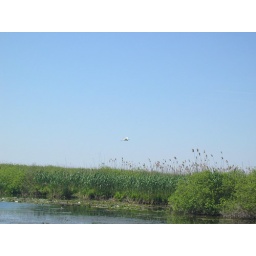
a bird in the sky